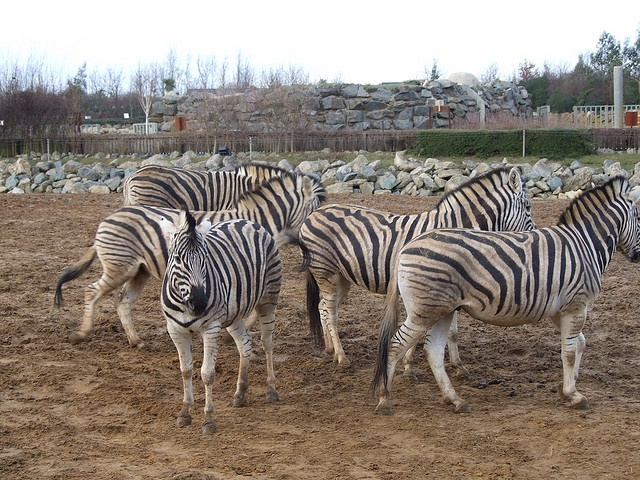
Several zebras standing in the dirt near rocks.
A bunch of zebras that are standing in the dirt.
A herd of zebras walking on some dirt.
Five zebras walking around an enclosure full of dirt.
a number of zebras near one another